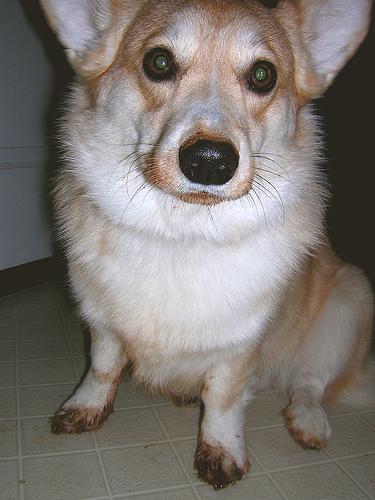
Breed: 205-n000029-Pembroke